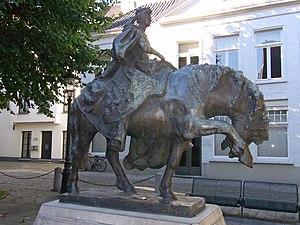
Le monument de Groeninghe est un mémorial situé à Courtrai, en Belgique. Il a été érigé à l'occasion du 600ᵉ anniversaire de la victoire flamande à la bataille des Éperons d'or, le 11 juillet 1302. Il se trouve dans le parc de Groeninghe, sur le lieu historique de la bataille. Ses sculptures sont l’œuvre de Godefroid Devreese.
Cet article recense les statues équestres en Belgique.